List of Australia Test cricket records

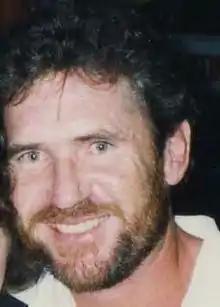
Allan Border (pictured) was the captain of the Australian team that lost the fourth Test against the West Indies in 1993 by a margin of one run, the narrowest loss in Test cricket history.

Australia's narrowest win by runs was against England in the fourth Test of the at Old Trafford. Set 124 runs for victory in the final innings, England were bowled all out for 120 to give victory to Australia by three runs. This was the equal fourth-narrowest win in Test cricket, with the narrowest being the West Indies' one-run win over Australia in 1993 and the one-run victory by New Zealand against England in 2023.